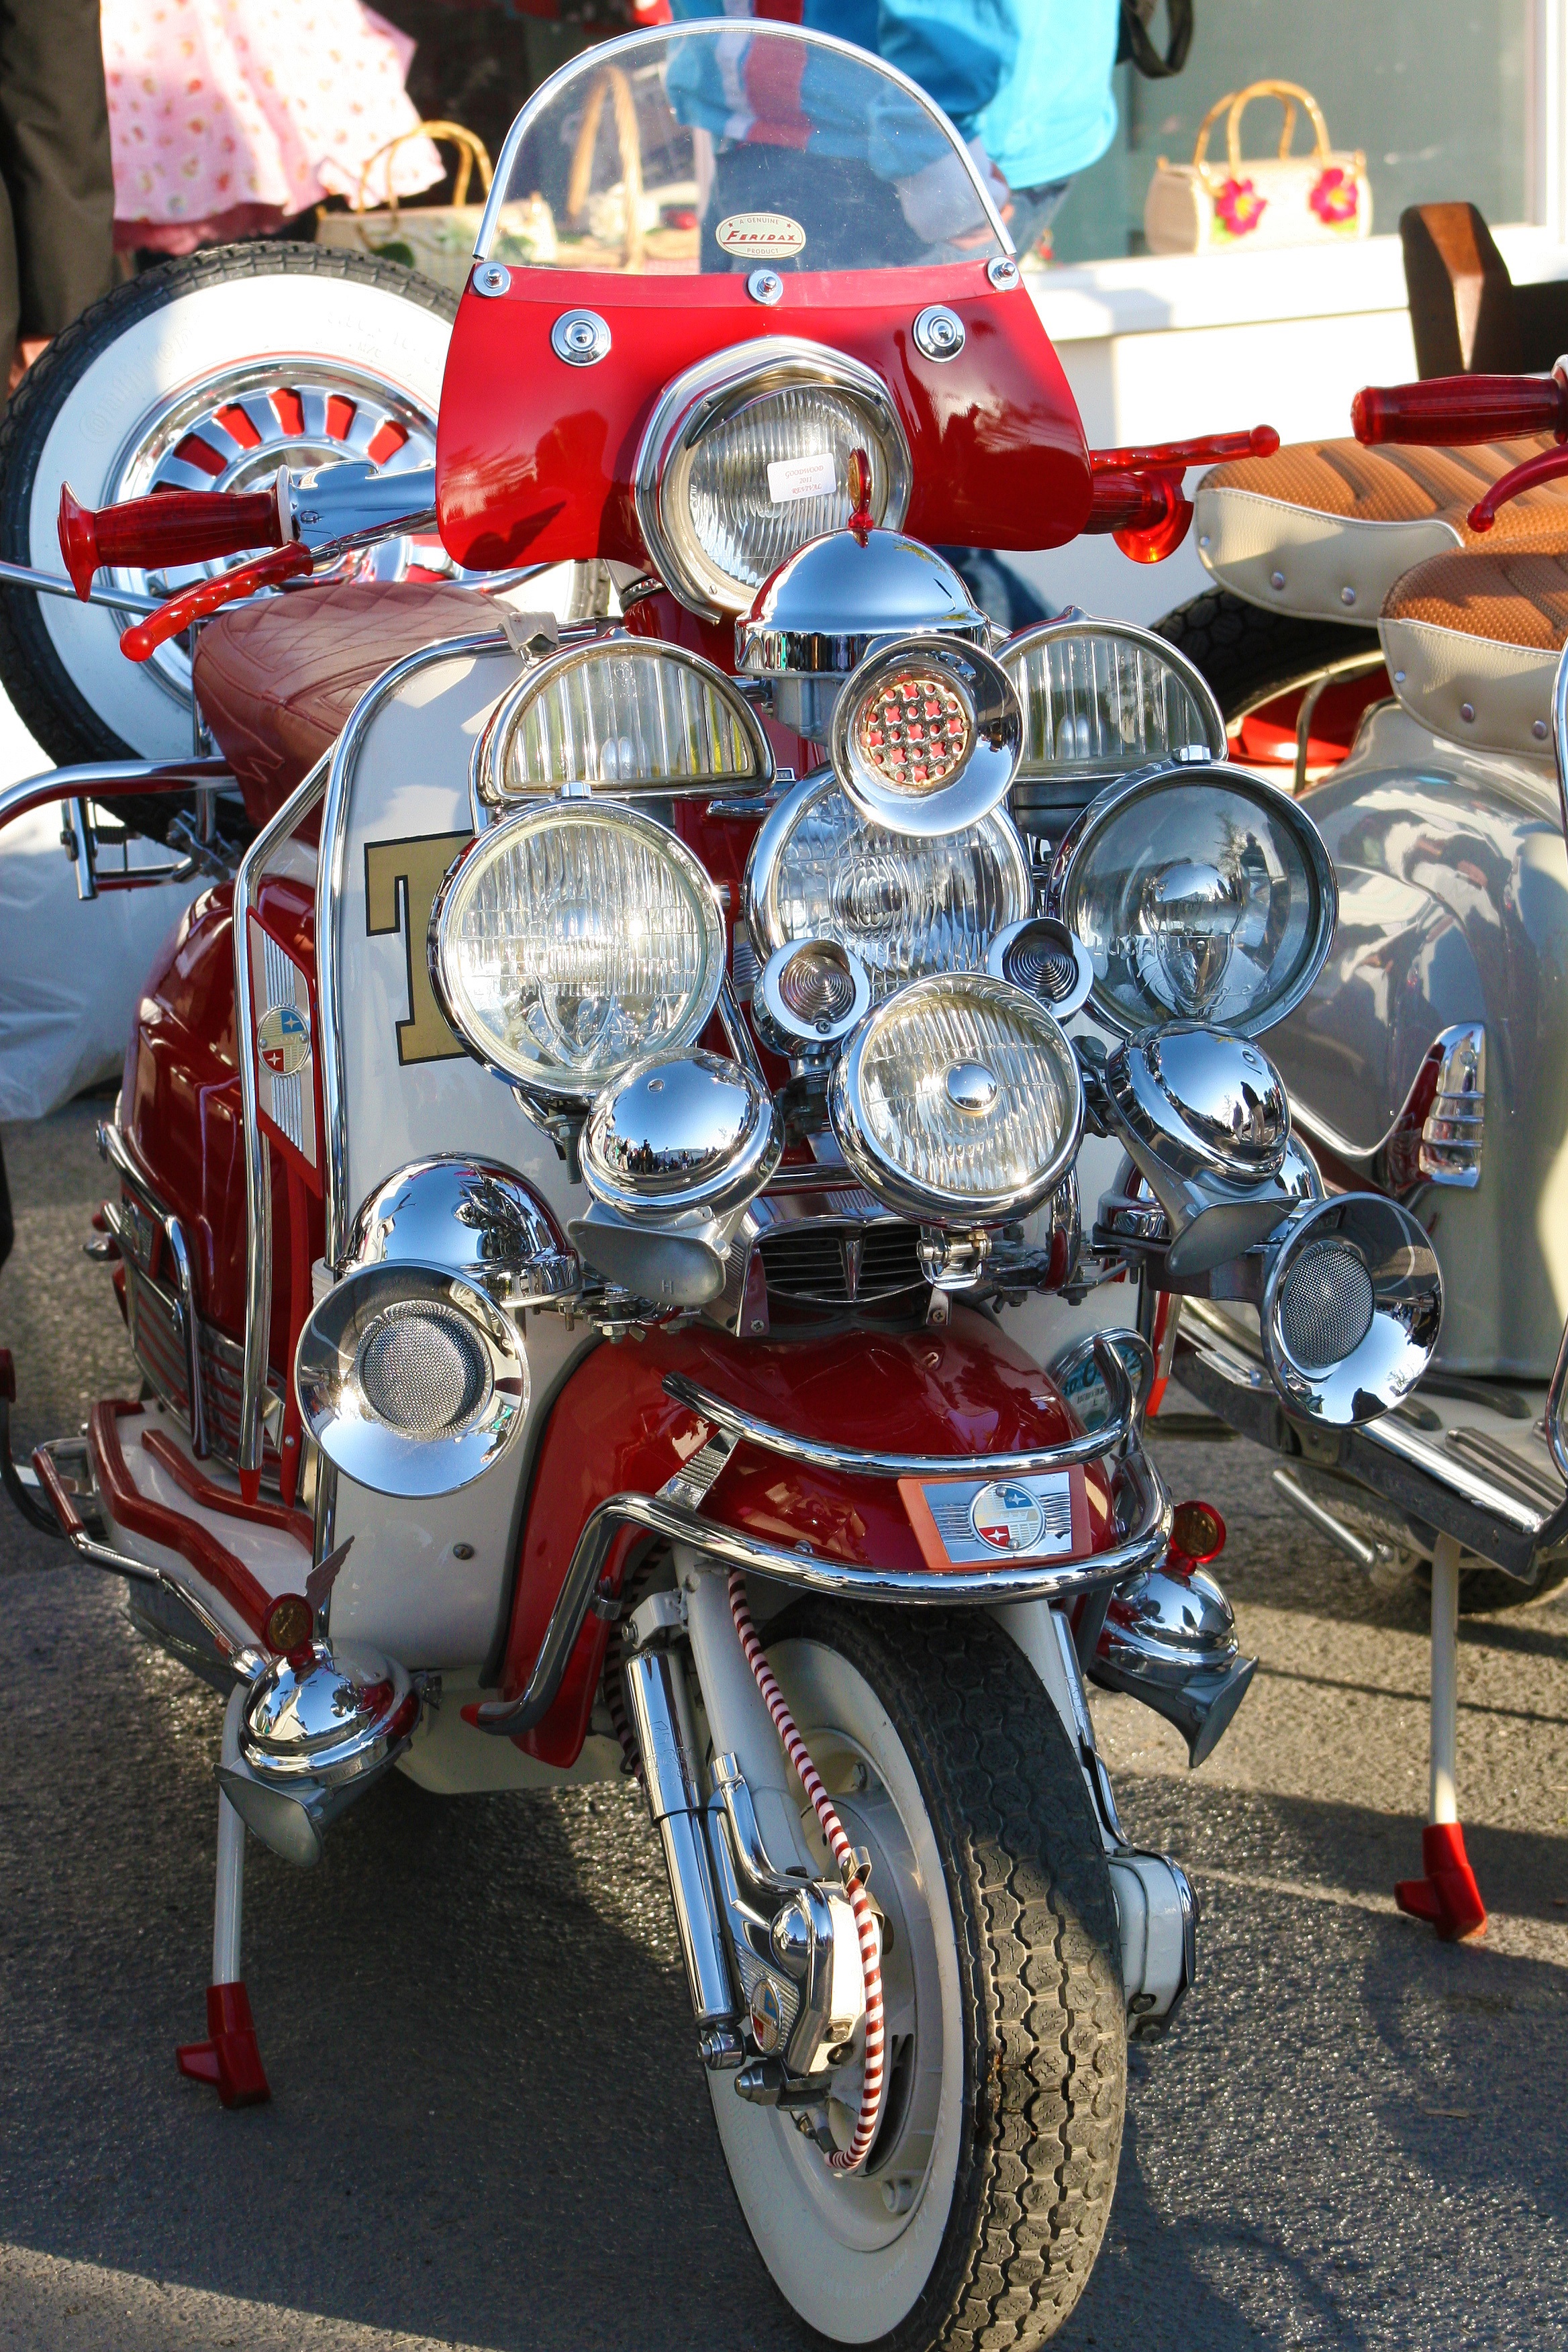
music, people, street, car, vintage, wheel, retro, adventure, highway, bike, summer, male, transportation, transport, young, vehicle, motorcycle, show, italy, ride, freedom, motorbike, speed, lifestyle, moped, motor vehicle, power, festival, fun, scooter, design, happy, helmet, engine, motor, motorcyclist, mirrors, vespa, style, icon, italian, bella, antique car, motorcycling, throttle, lambretta, land vehicle, automobile make, automotive engine part, mods mod, 60s 1960s youth culture, helmet lights, life ska